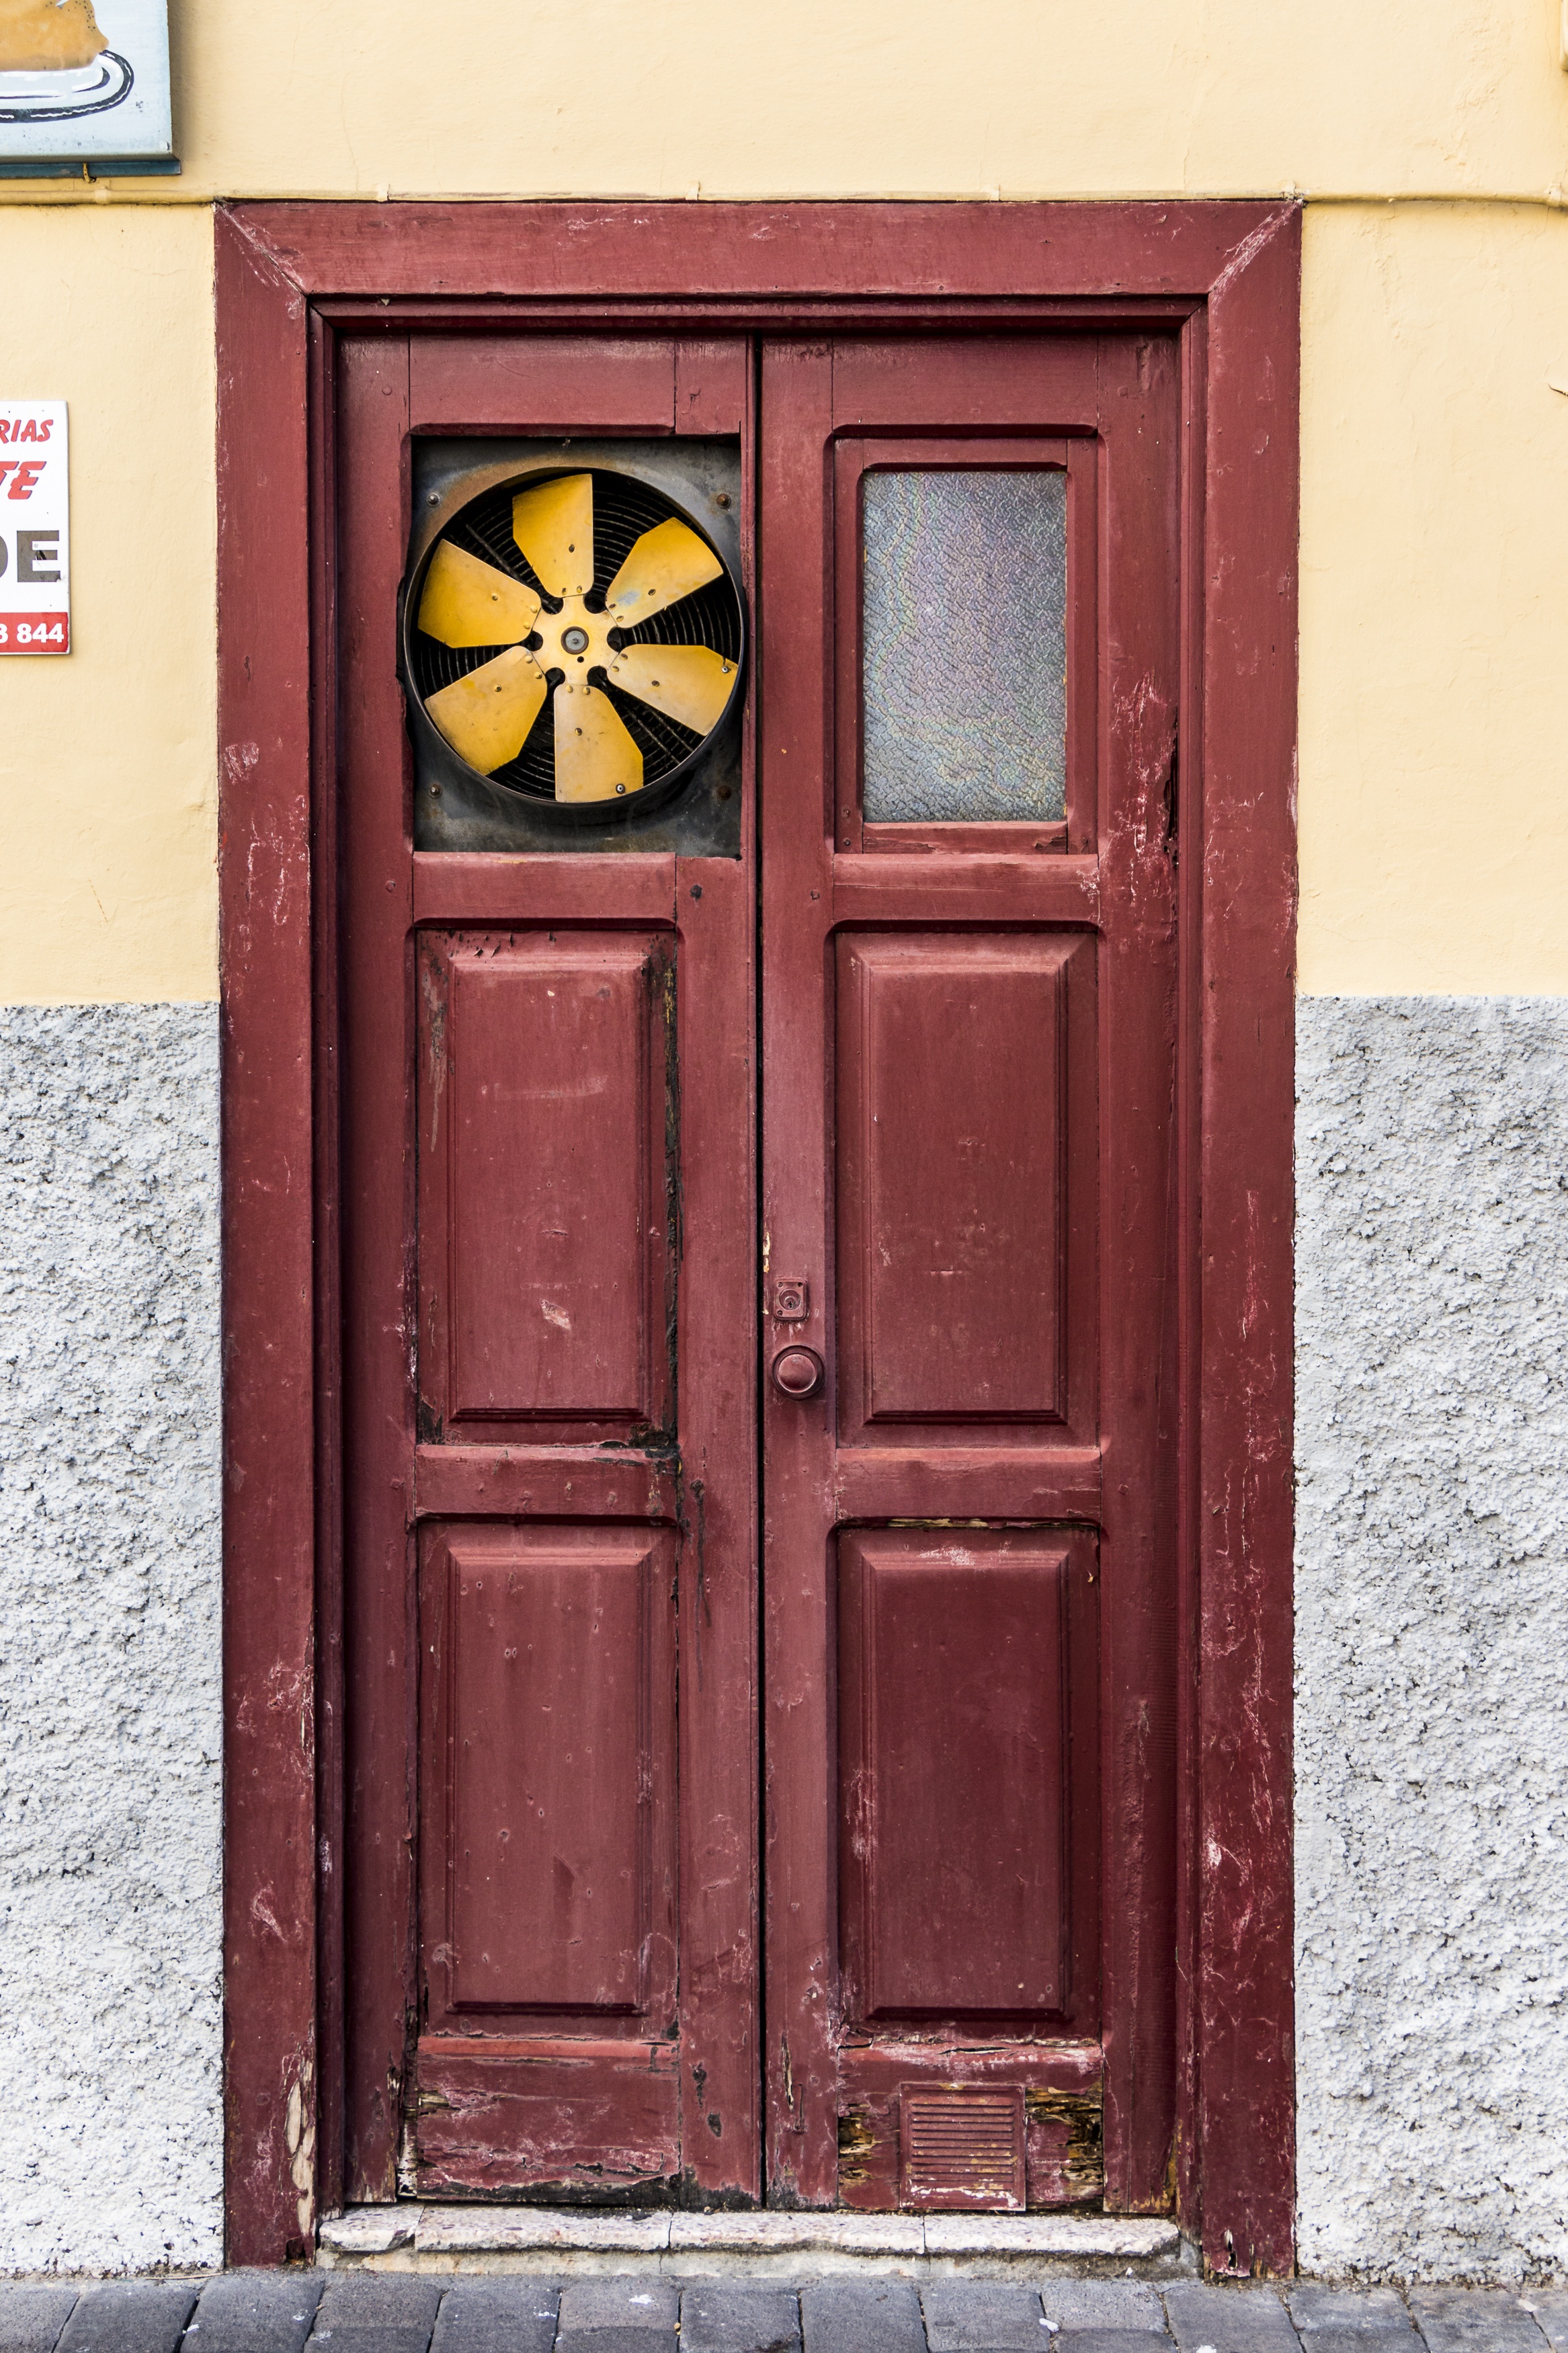
wood, window, old, wall, red, color, facade, furniture, gate, door, goal, front door, input, house entrance, old door, housewife